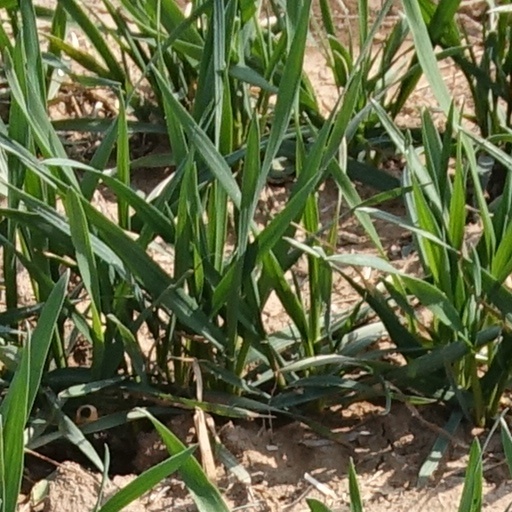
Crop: wheat